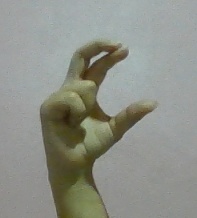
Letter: thal